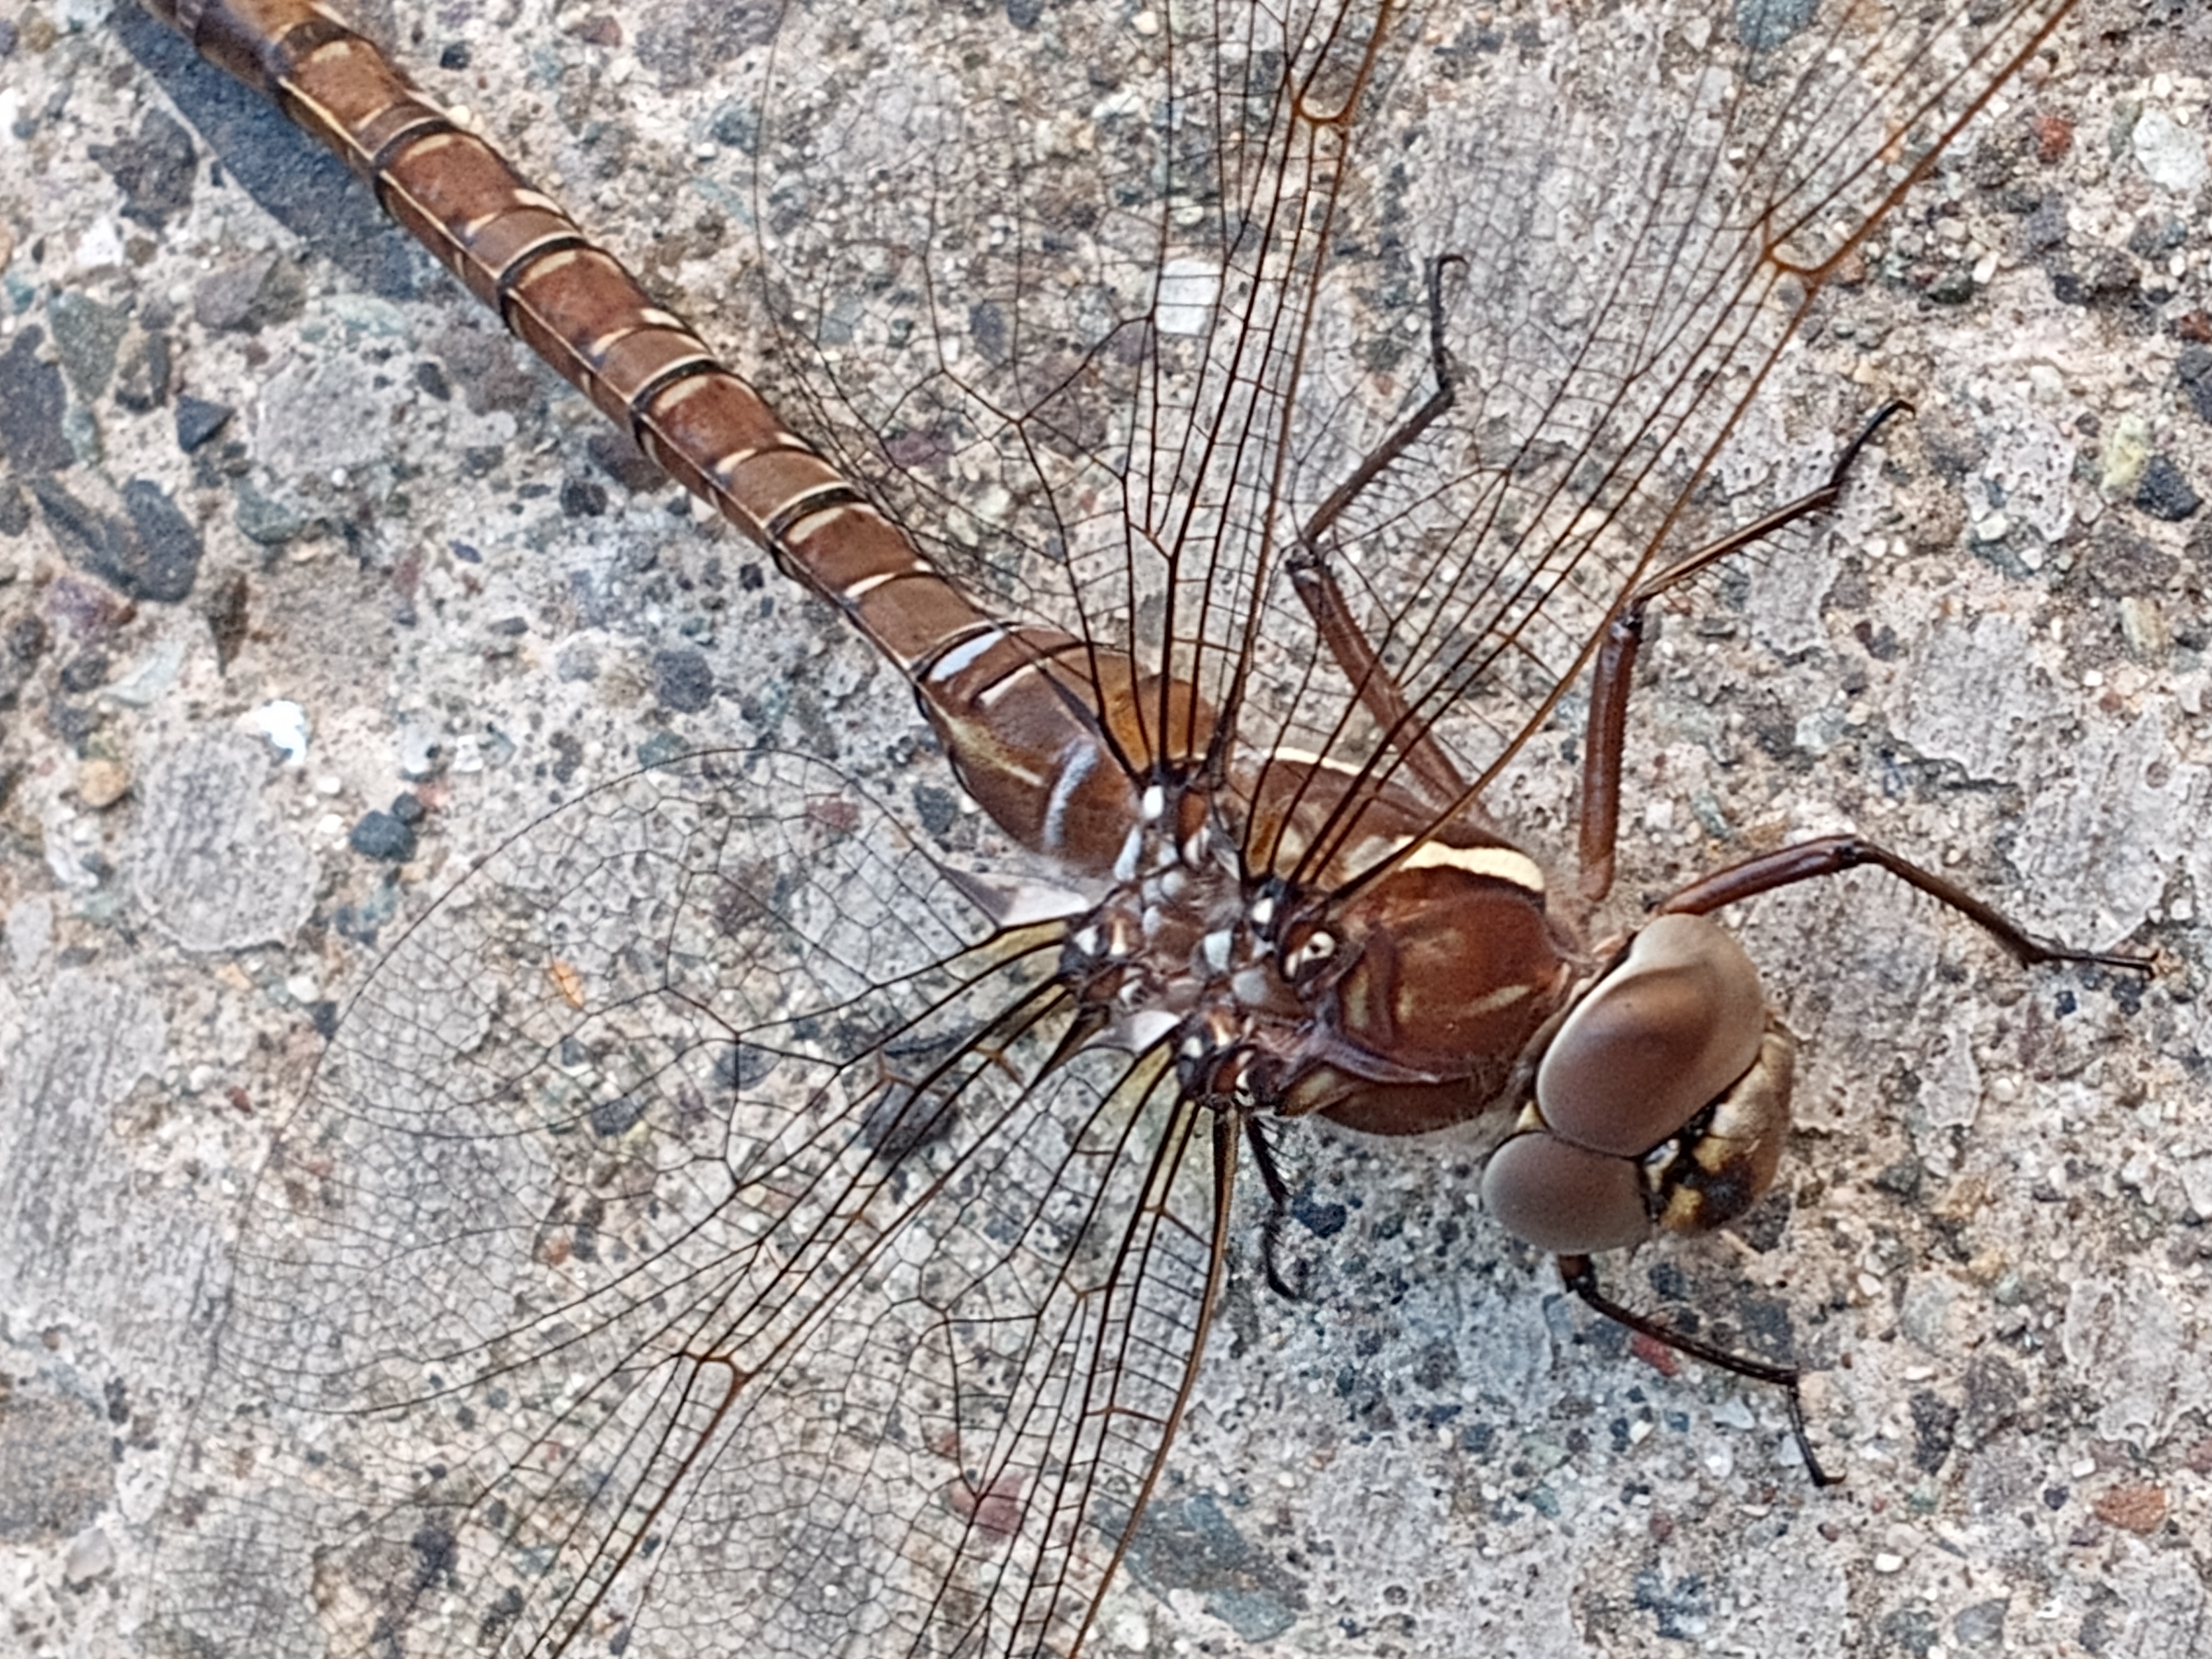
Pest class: predators